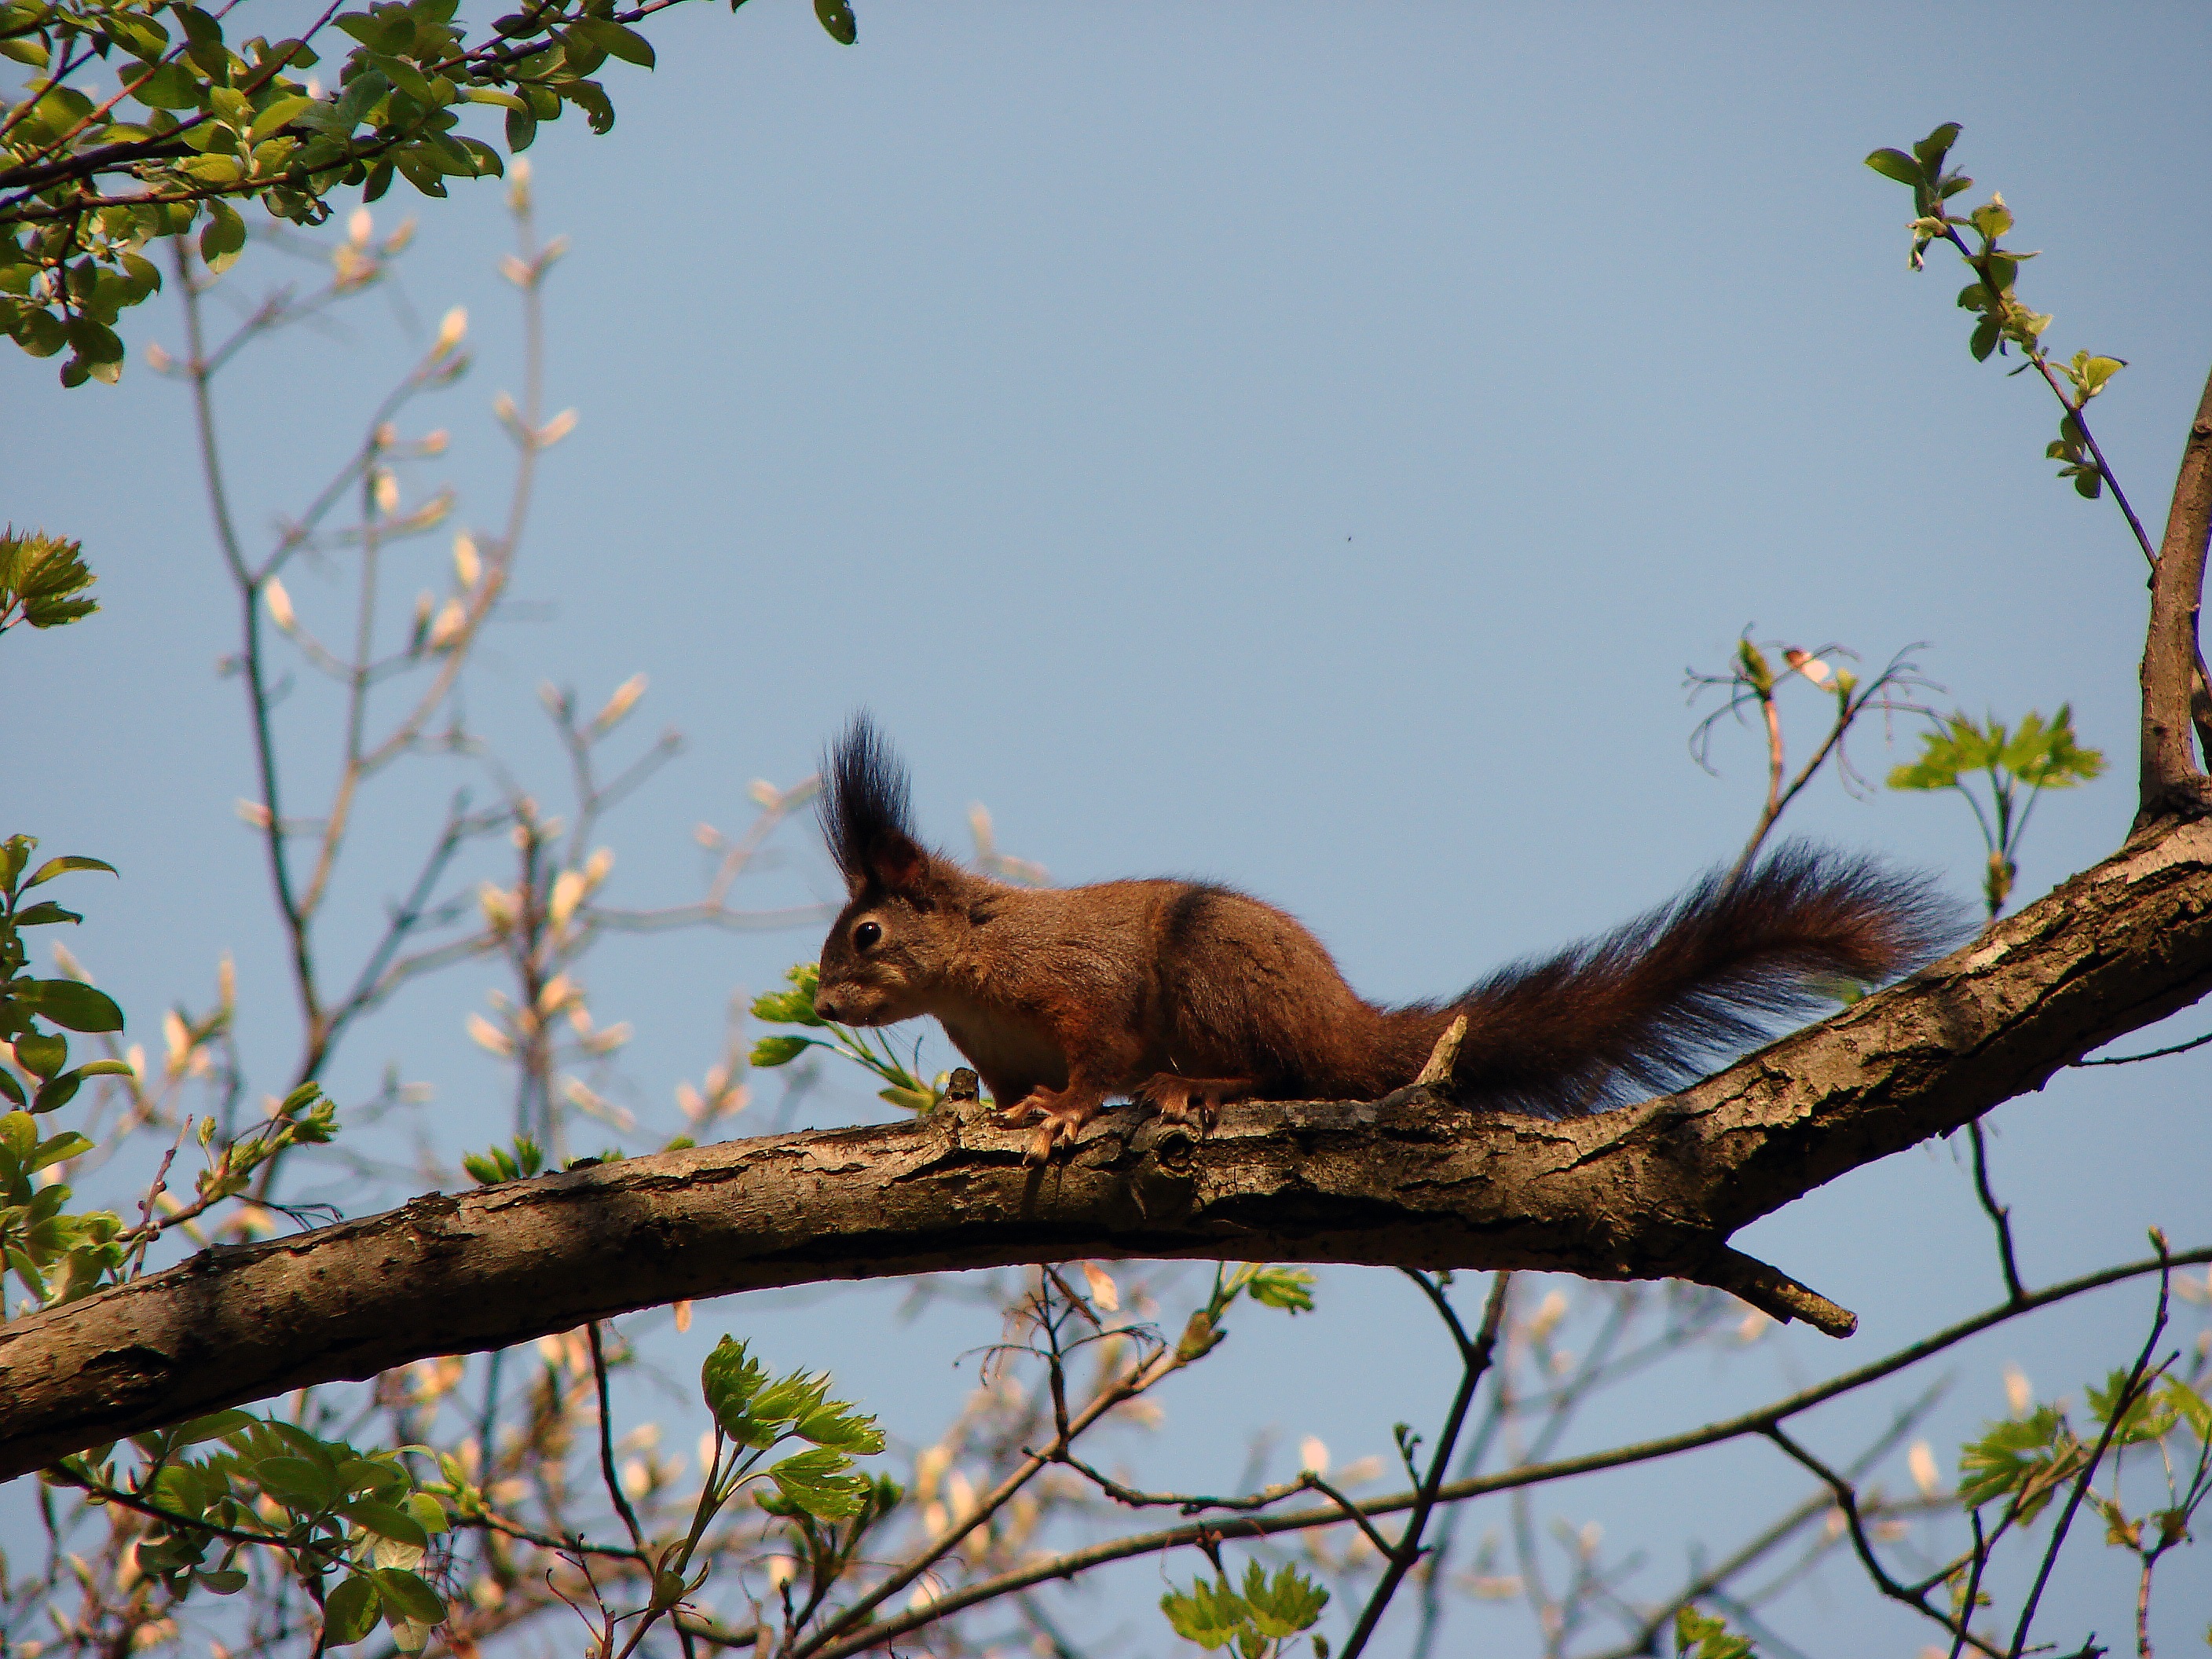
tree, nature, forest, branch, flower, animal, wildlife, red, mammal, squirrel, rodent, fauna, vertebrate